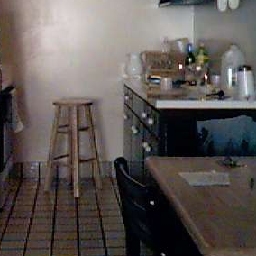
Room type: kitchen